Mariano Riva Palacio

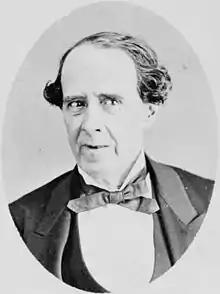

Mariano Riva Palacio (1803 - 1880) was a Mexican politician and lawyer during most of the 19th century.